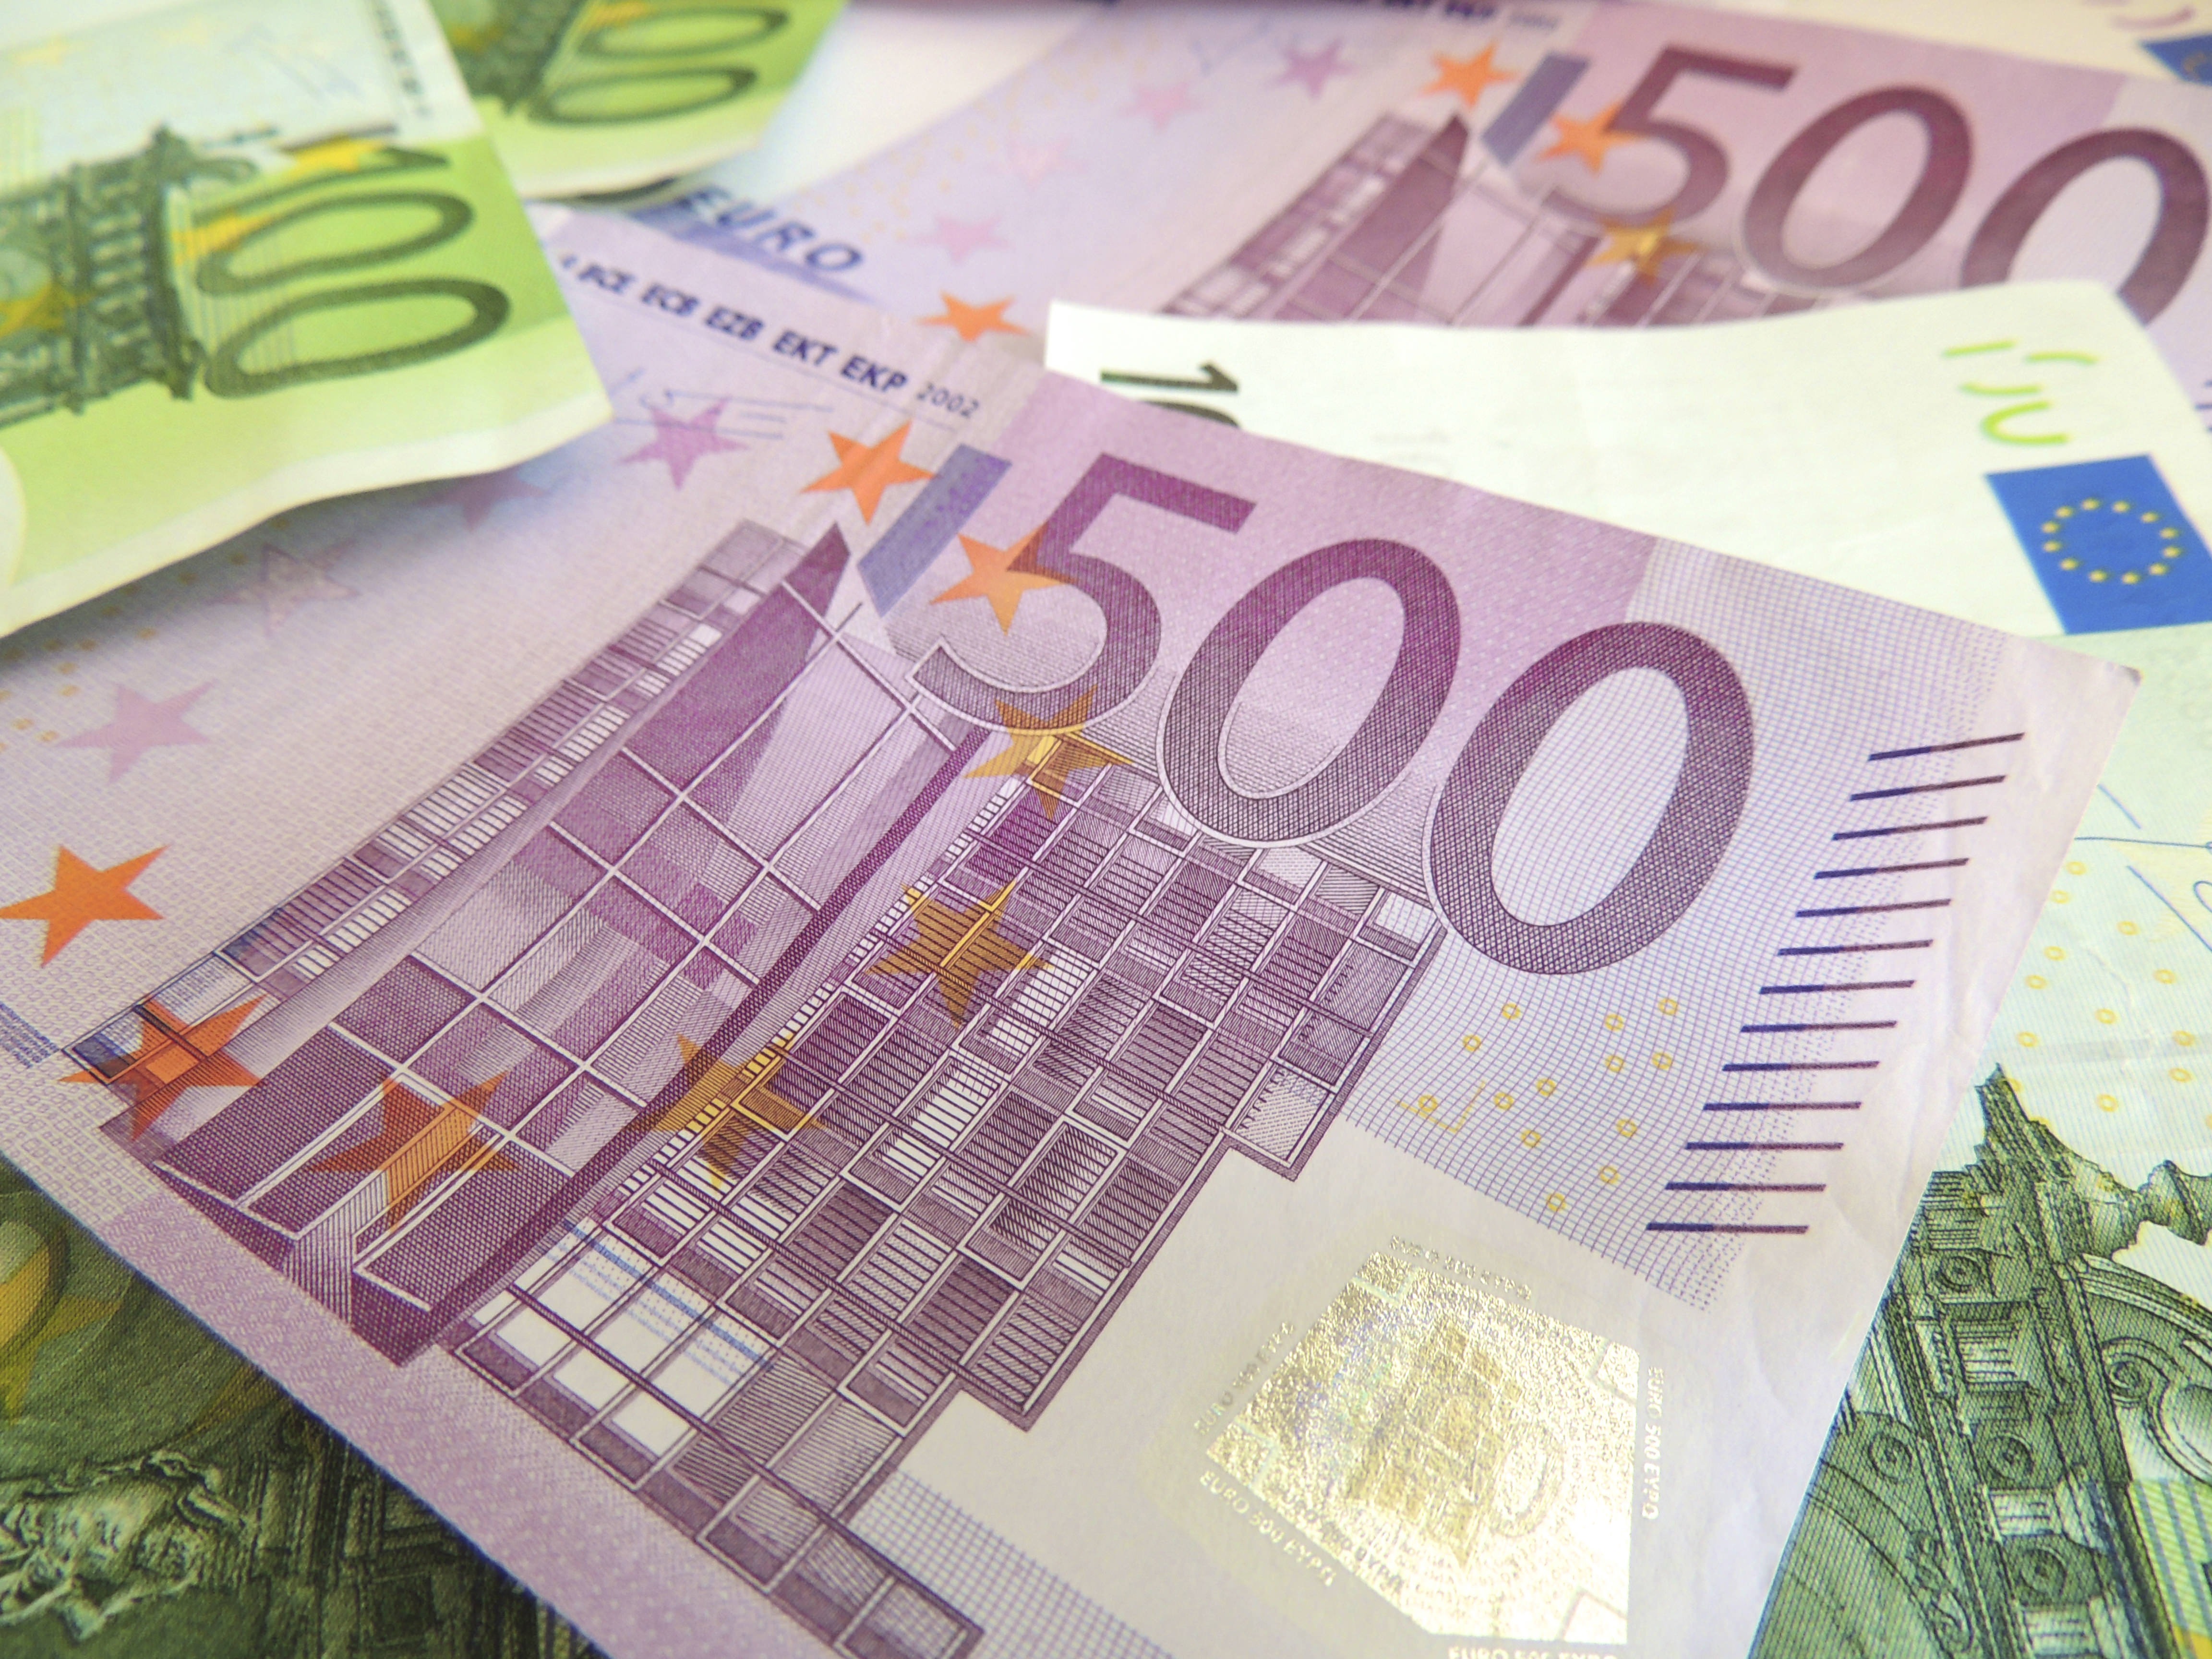
money, business, paper, material, brand, cash, art, currency, euro, 100, 500, document, success, wealth, dollar bill, paper money